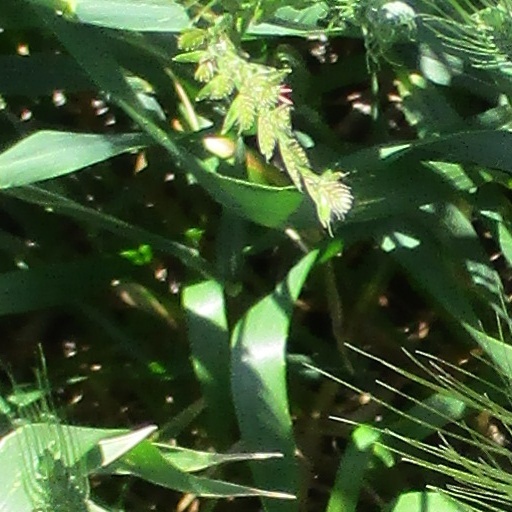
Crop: wheat